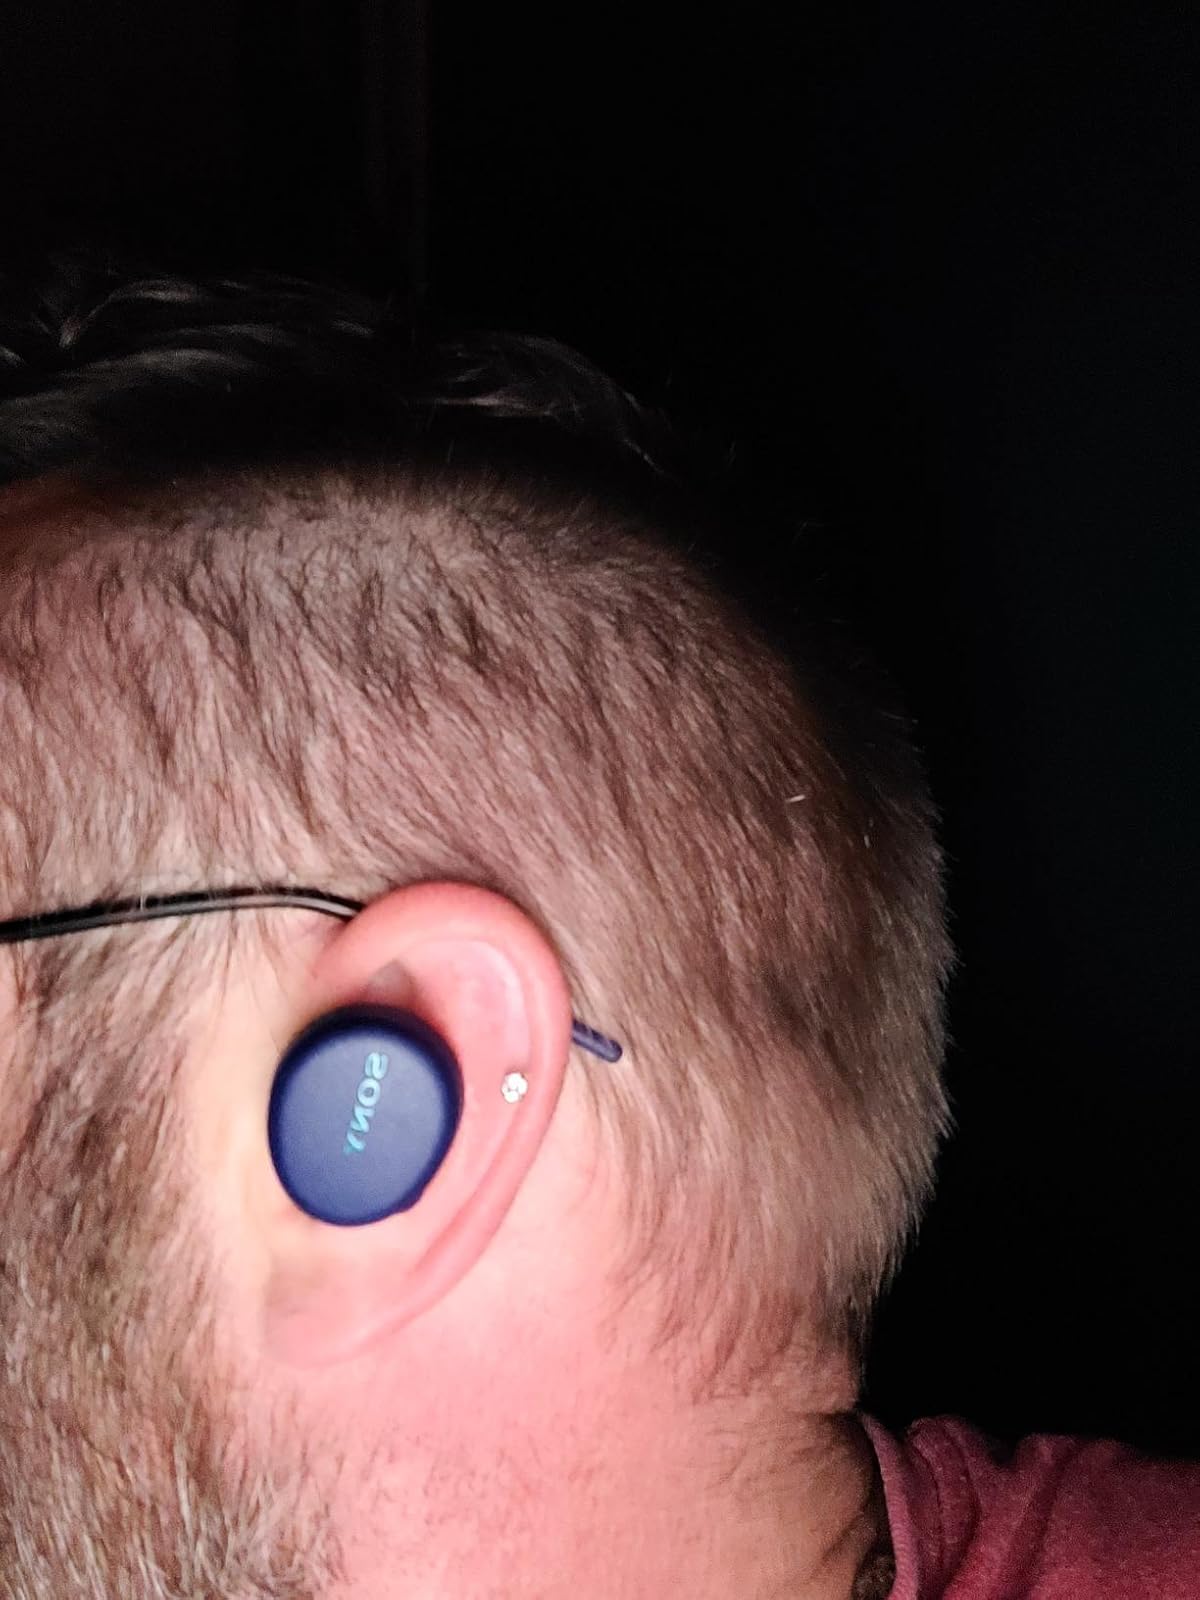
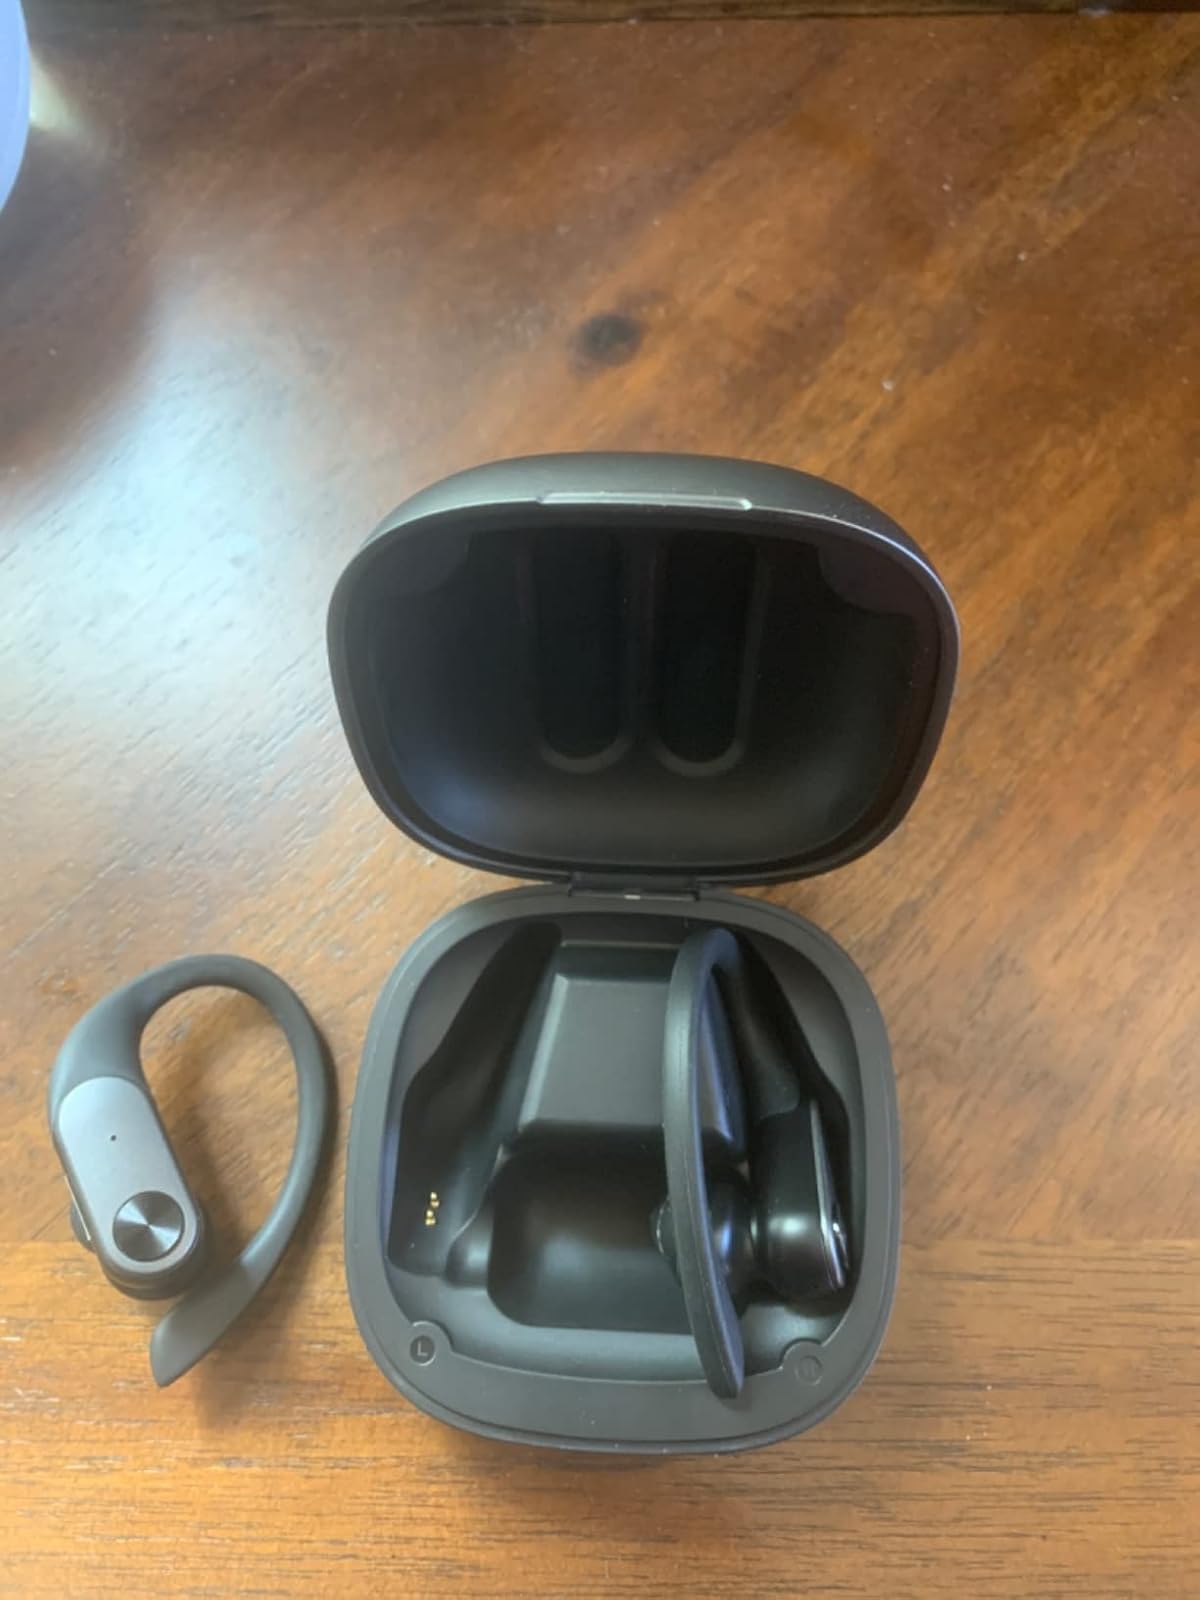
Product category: earbuds
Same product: no